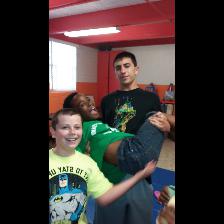
Label: Human